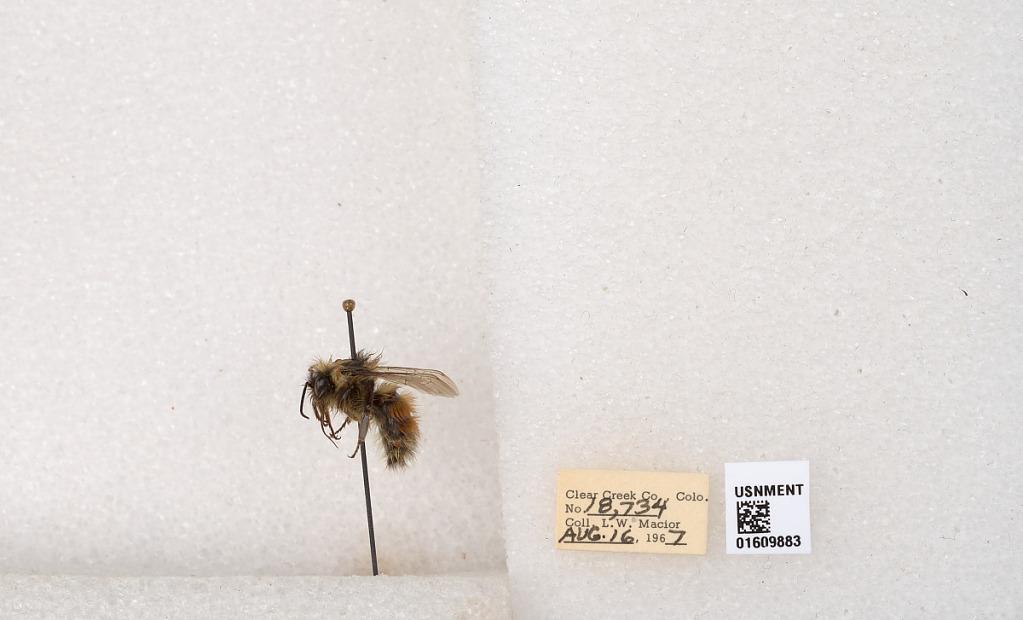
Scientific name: Bombus (Pyrobombus) sylvicola Kirby
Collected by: L. Macior
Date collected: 1967-8-16
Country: United States
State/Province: Colorado
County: Clear Creek
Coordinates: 39.6856, -105.645